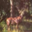
Label: deer